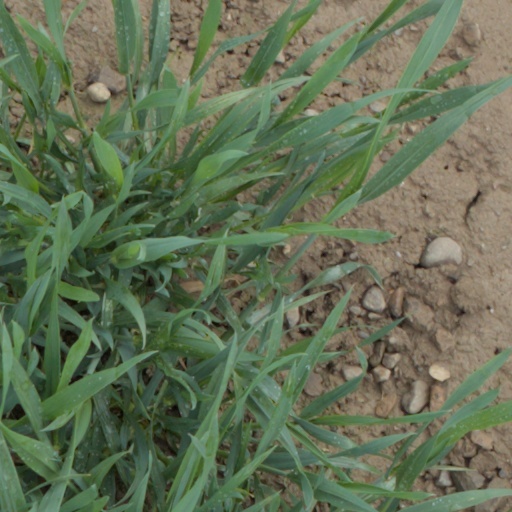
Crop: wheat